Protest art at Jamia Millia Islamia

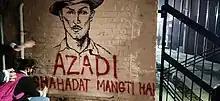
A fine art student making art inside the campus on 13 December 2019.

On Friday, 13 December 2019, the Delhi police led a "lathi-charge" on the students who agitated against the Citizenship Amendment Act (CAA) bill. The violent attack by the police sparked agitation among the students.